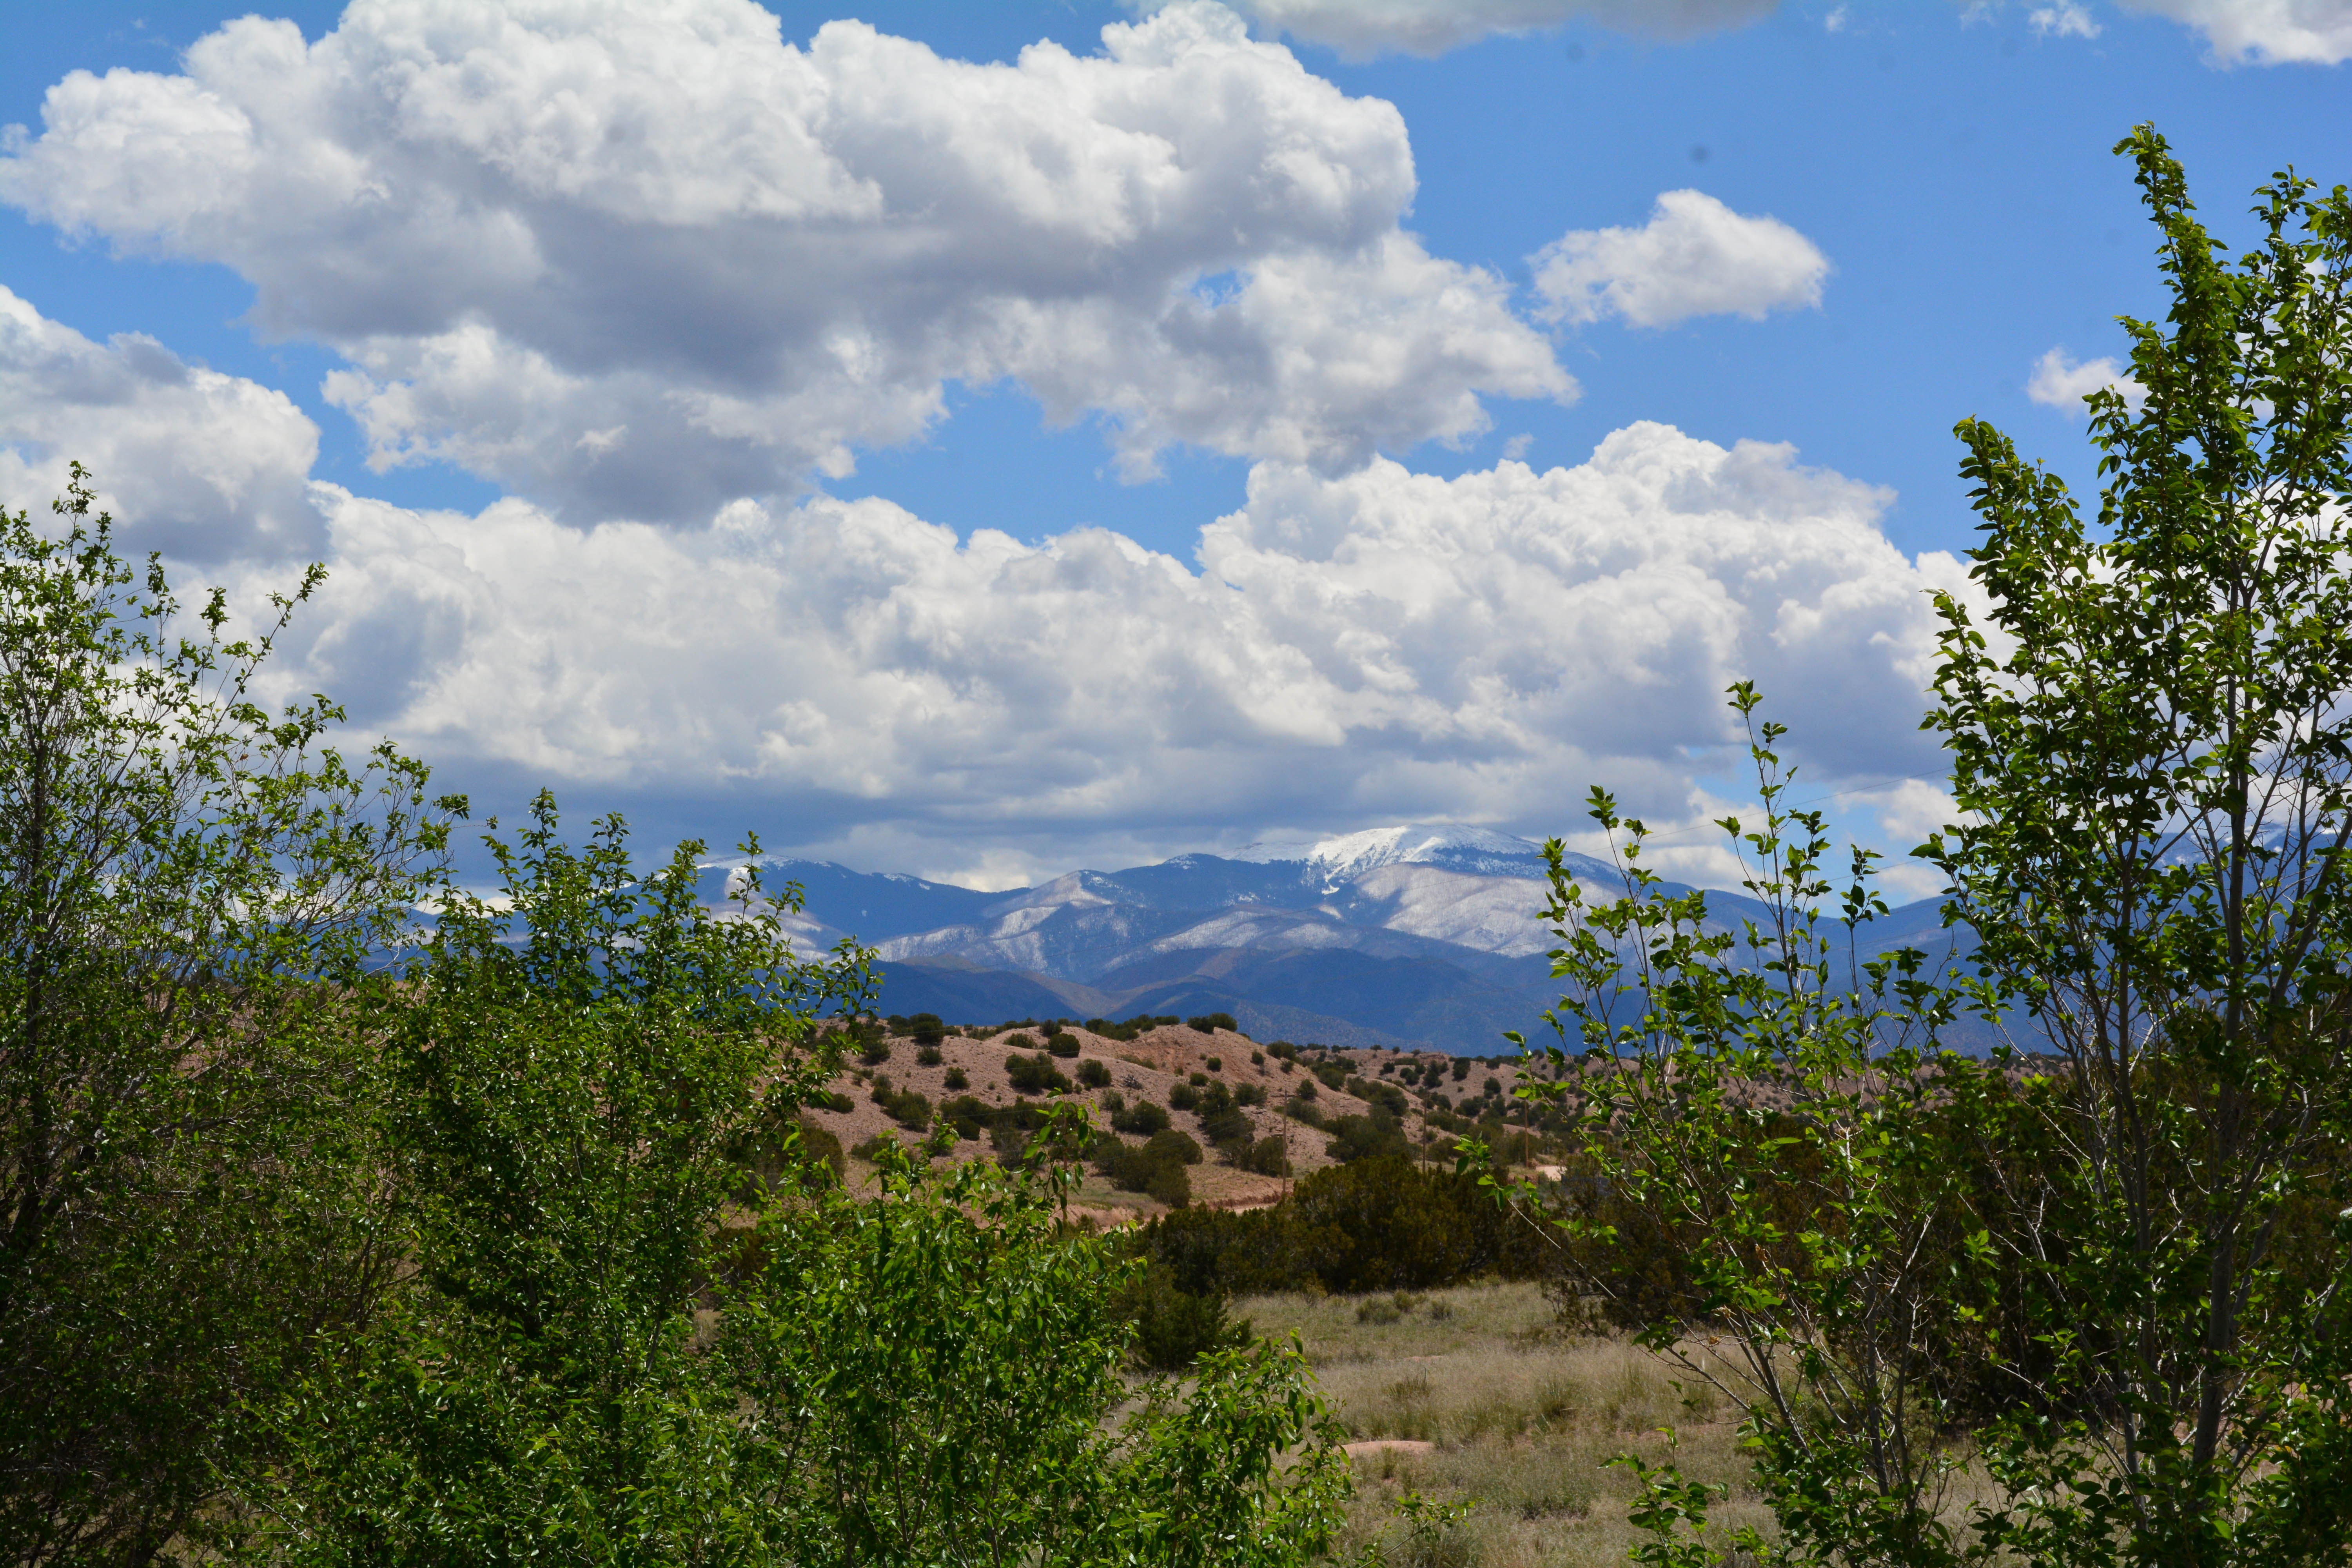
landscape, tree, nature, forest, grass, wilderness, mountain, cloud, sky, meadow, hill, flower, valley, ridge, grassland, vegetation, plateau, santafe, truchas, northernnewmexico, pueblosantafe, habitat, ecosystem, rural area, natural environment, geographical feature, mountainous landforms